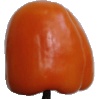
Label: Pepper Orange 1